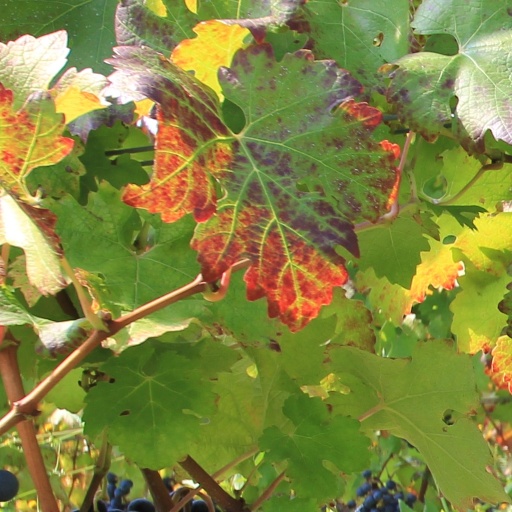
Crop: grape